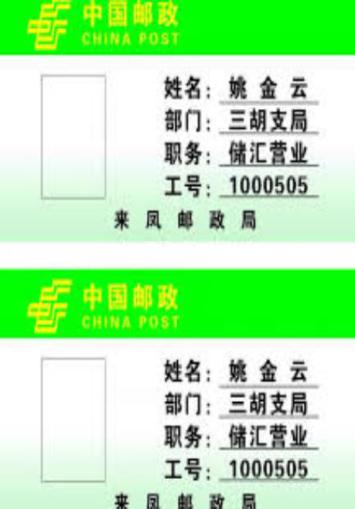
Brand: china post group corporation
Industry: Others